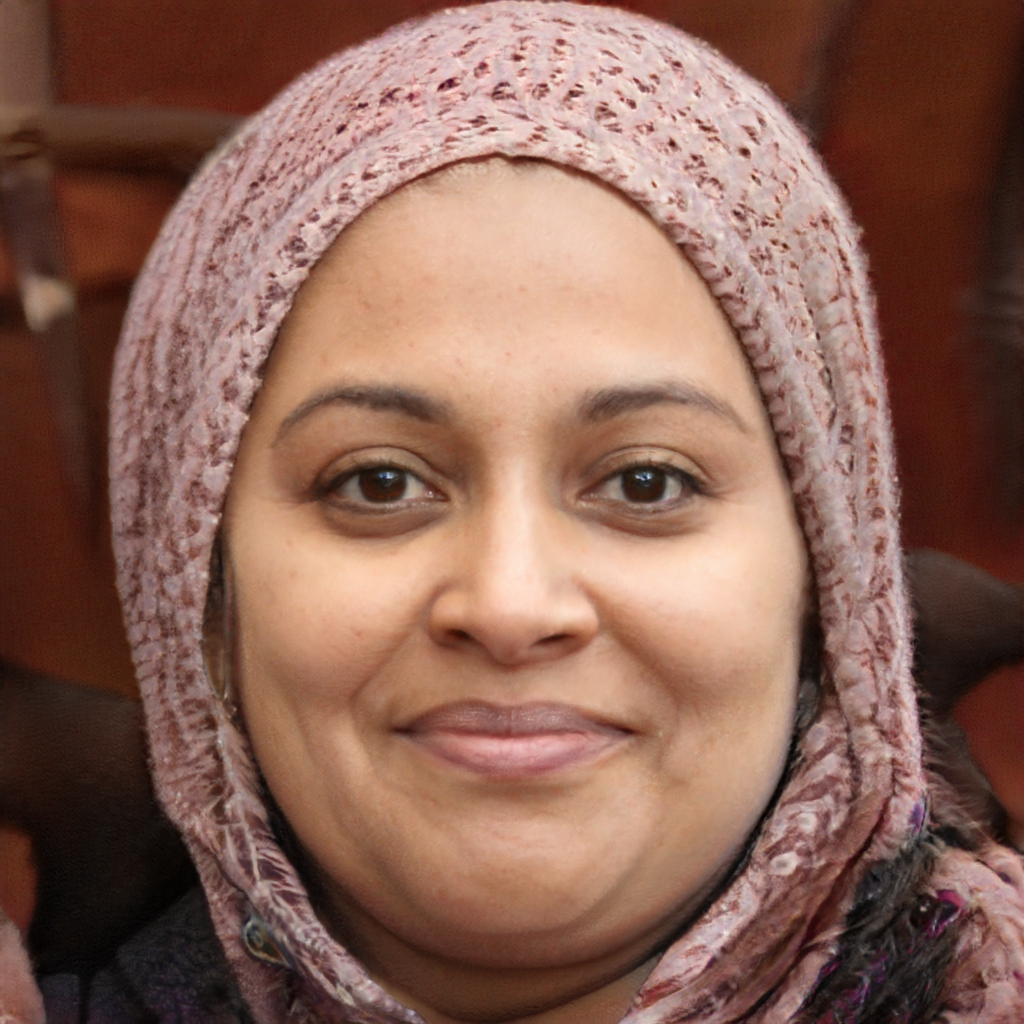
Gender: Female